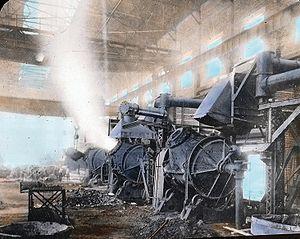
Photographie, diapositive sur verre, Convertisseurs de cuivre, industrie du nickel, Sudbury, Ont., vers 1920, Anonyme, Plaque sèche à la gélatine, 8 x 10 cm
Grand Sudbury, le plus souvent appelée simplement Sudbury et anciennement nommée Sainte-Anne-des-Pins, est une ville du Nord de l'Ontario au Canada. Elle compte une population francophone notable et un important pôle culturel franco-ontarien. L'abondance de nickel dans la région lui vaut également le surnom de Capitale du nickel.